Imre Bródy

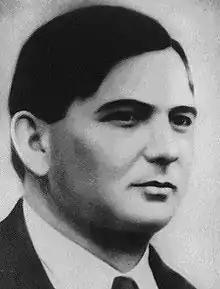

Imre Bródy (1891, Gyula, Hungary–1944, Mühldorf) was a Hungarian physicist who invented in 1930 the krypton-filled fluorescent lamps (also known as the krypton electric bulb),